Big Dan (film)

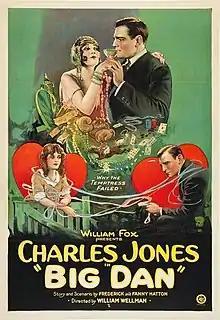
Theatrical release poster

Big Dan is a 1923 American drama film directed by William A. Wellman and written by Frederic Hatton and Fanny Hatton. The film stars Buck Jones, Marian Nixon, Ben Hendricks Jr., Trilby Clark, Jacqueline Gadsden, and Charles Coleman. The film was released on October 14, 1923, by Fox Film Corporation.